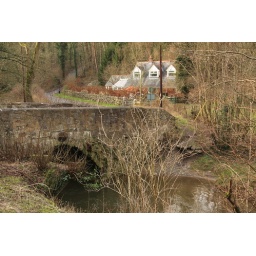
The bridge over the River Alyn, taking the rather attractive country road between Pantymwyn and Cilcain.